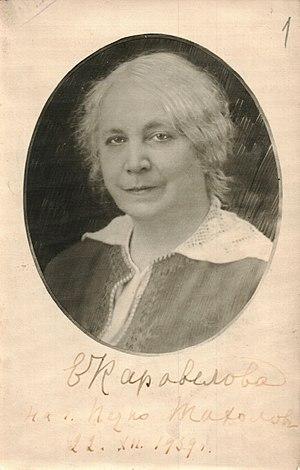
Ekaterina Karavelova, née en 1860 et morte en 1947, est une traductrice, féministe et pacifiste bulgare.